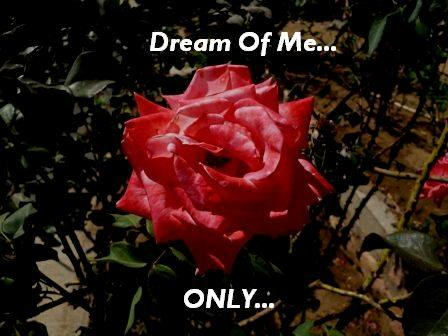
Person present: No